Golisoda

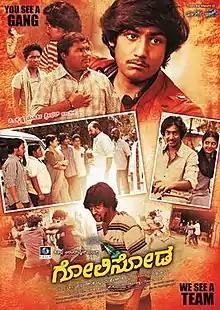
Theatrical poster

Golisoda is a 2016 Indian Kannada-language film directed by Raghujaya. The film stars Vikram Sahidev, Priyanka Jain, Tara, Hemanth S., Shille Manjunath, Divya Rangaya and Chandan Pushpa. It is a remake of the 2014 Tamil film of the same name with Madhusudhan Rao reprising his role. The film was dubbed in Telugu as "Evadu Thakkuva Kadu" in 2019 with a song and comedy scene reshot with Hari Gowra replacing Rajesh Ramanath as the composer.